Agnès Soral

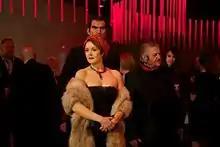
On the set of "Calomnies" directed by Jean-Pierre Mocky, in 2014

Soral is the mother of two daughters. She is a committed environmentalist and, since the 2000s, has been actively involved in a charity that supports the struggle against deforestation and the interests of Amazonian indigenous people.